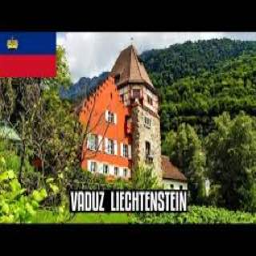
Red House